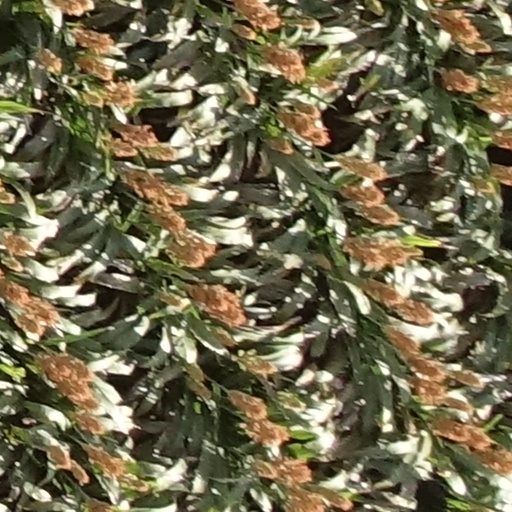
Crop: sorghum